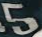
Number: 5